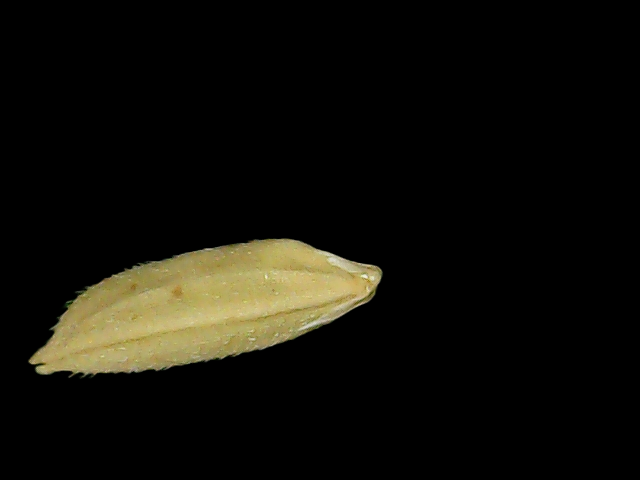
Rice variety: Bd75